Come from Away (film)

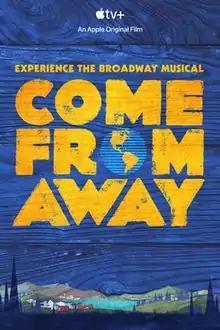
Promotional release poster

Come from Away is a 2021 musical film comprising a live stage recording of Irene Sankoff and David Hein's 2017 musical of the same name, which tells the true story of 7,000 airline passengers who were stranded in the small town of Gander in Newfoundland, where they were housed and welcomed, after the September 11, 2001 terrorist attacks. The film, produced in response to the shutdown of Broadway caused by the COVID-19 pandemic in the spring of 2020, was directed by Christopher Ashley and filmed in front of an audience that included frontline workers and 9/11 survivors in May 2021 at the Gerald Schoenfeld Theater in New York City, featuring members of the Broadway cast.